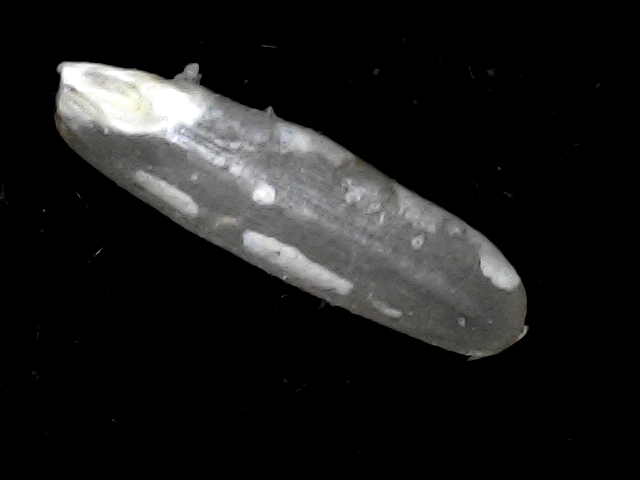
Rice variety: BD57